Plumieux

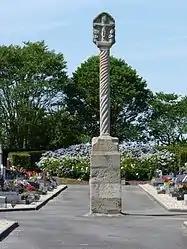
The 16th century cemetery cross

Plumieux (Gallo: "Ploemioec") is a commune in the Côtes-d'Armor department of Brittany in northwestern France. On 1 January 2025, the former commune of Le Cambout and Coëtlogon were merged into Plumieux.